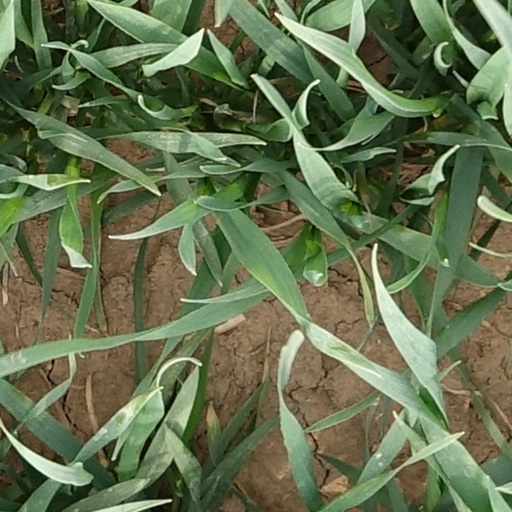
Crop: wheat